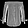
Label: Shirt